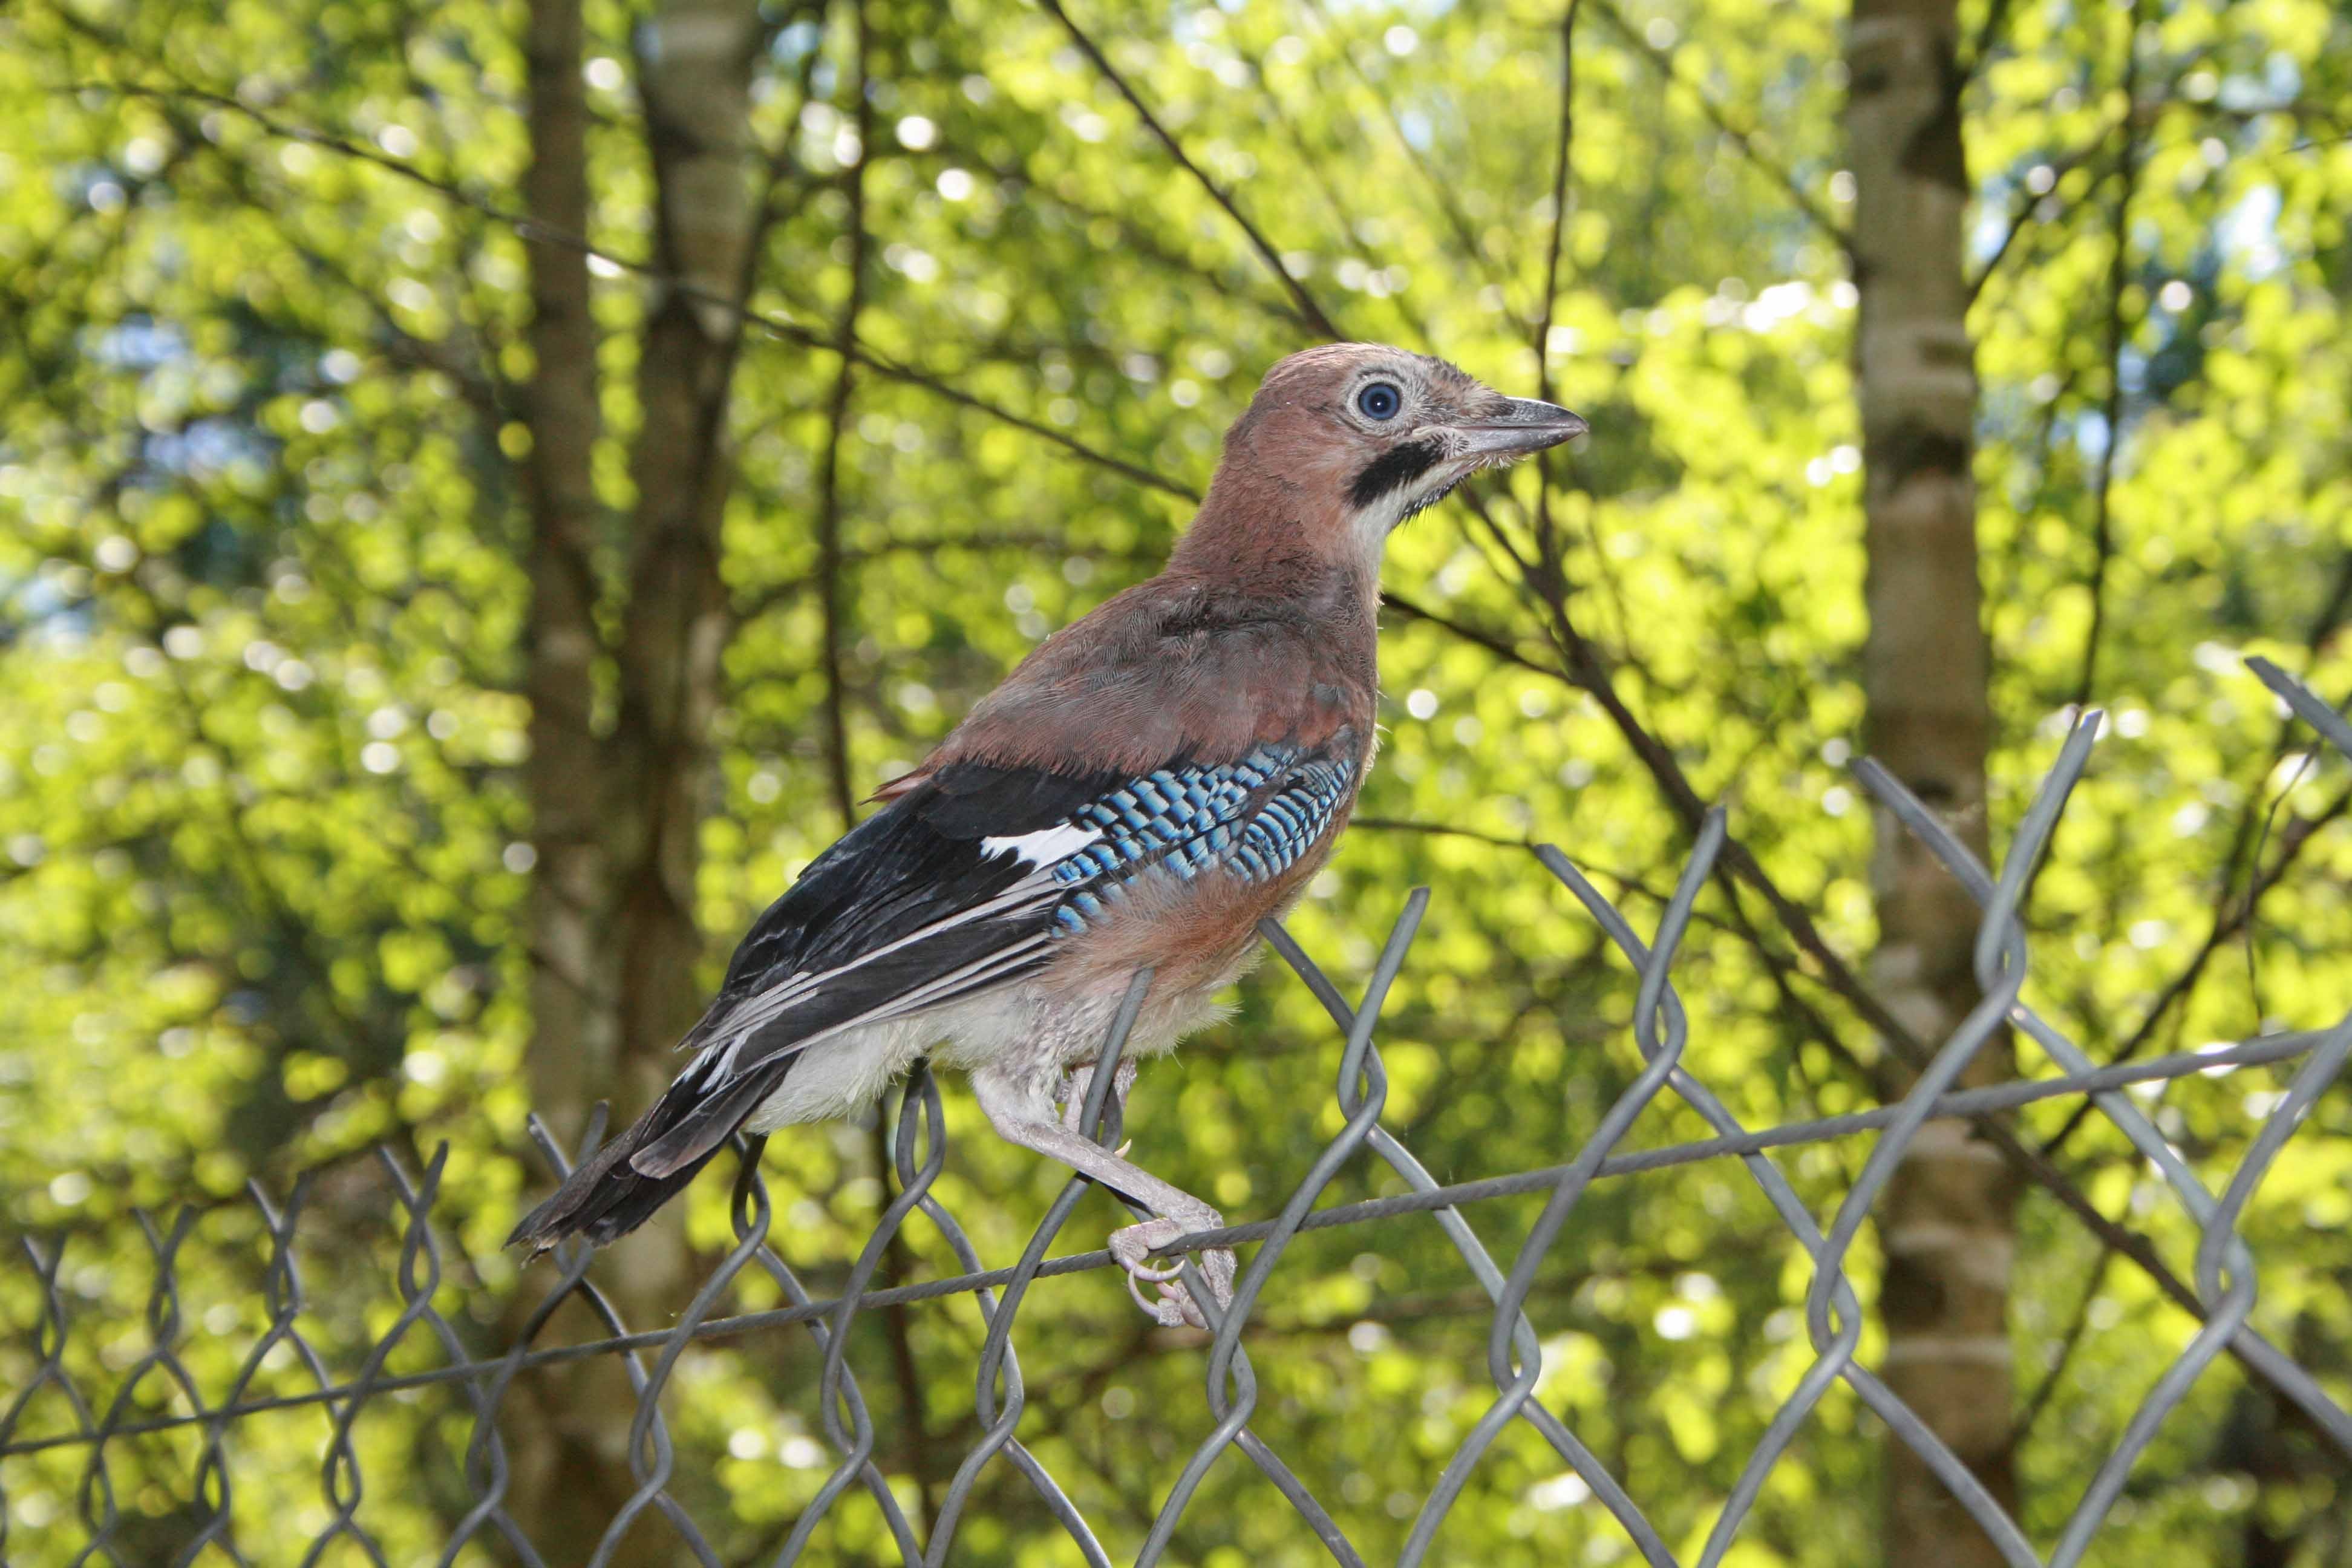
nature, forest, branch, bird, summer, wildlife, young, beak, fauna, jay, vertebrate, chick, perching bird